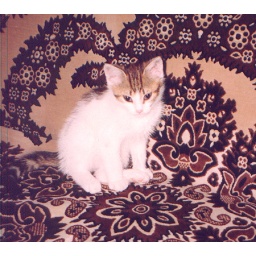
My cat when he was little and just brought to house in August 2003